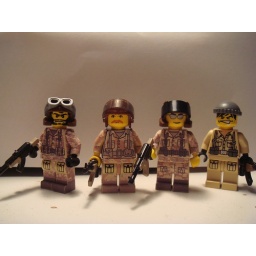
For Alpha Company. Decals by Roaglaan. Didn't use my lighting box for this, 'cos my table is a complete mess.